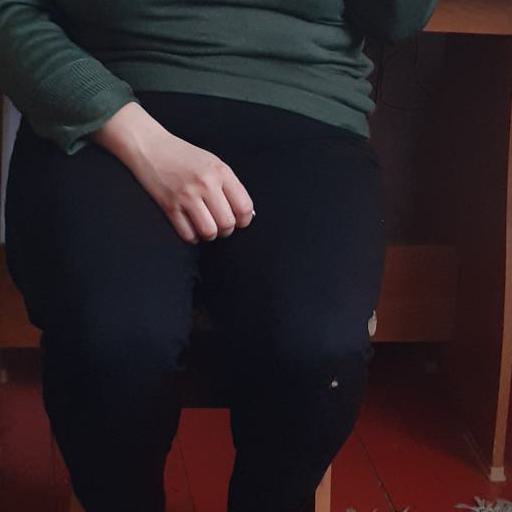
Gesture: no_gesture